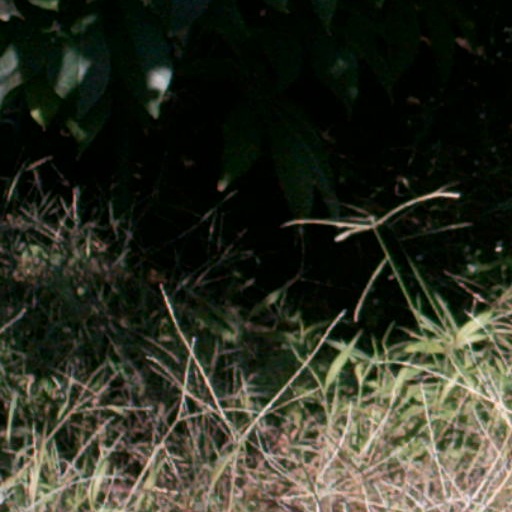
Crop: cassava